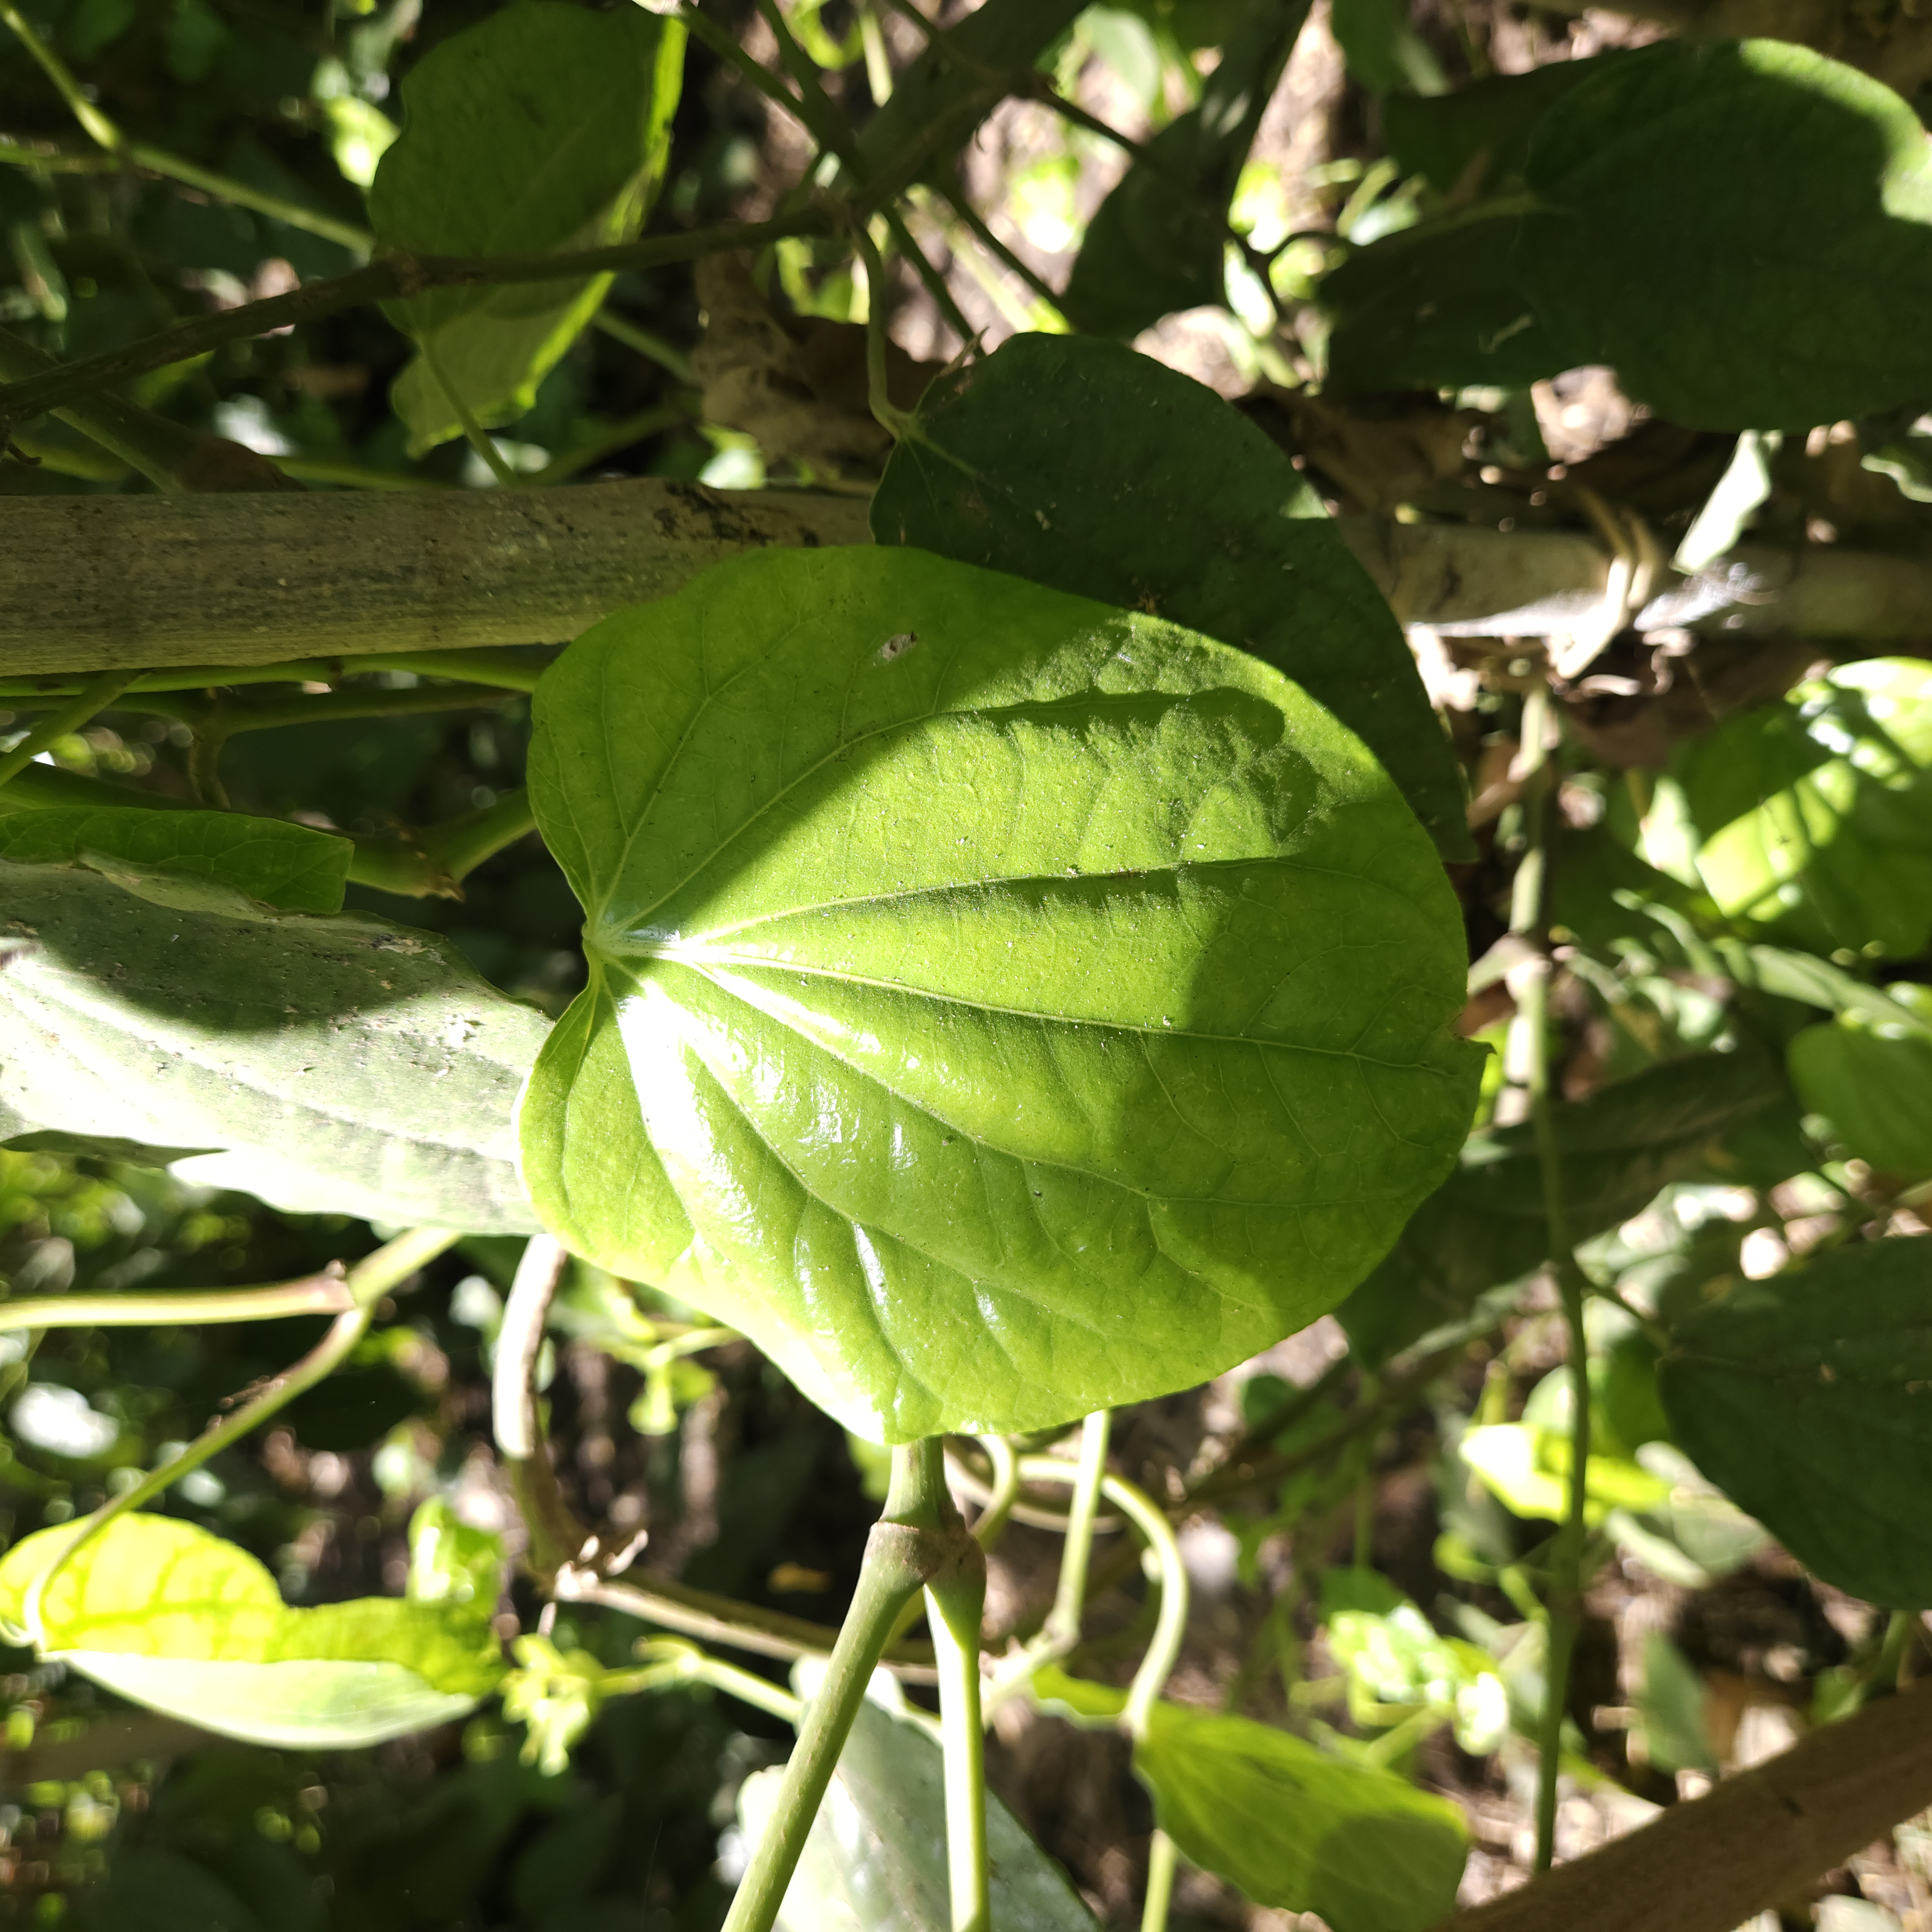
Label: Healthy